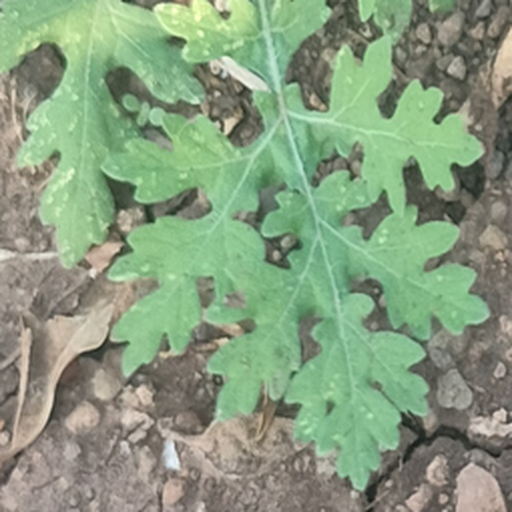
Weed species: Gajar_gavat_(Parthenium hysterophorus)